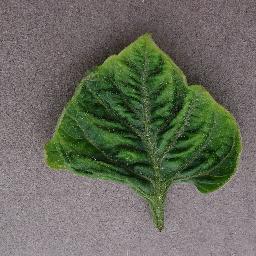
Label: Tomato___Tomato_Yellow_Leaf_Curl_Virus